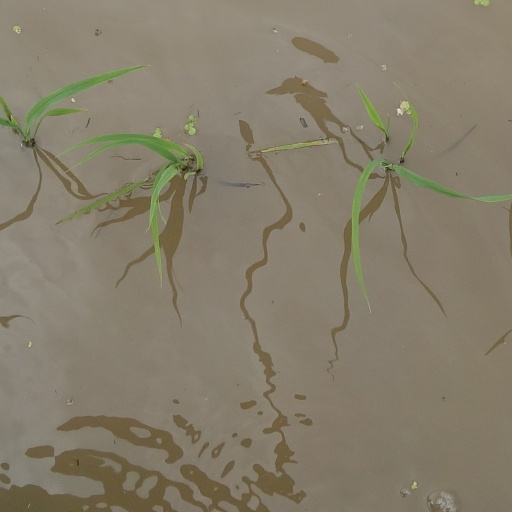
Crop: rice